Richard Davalos

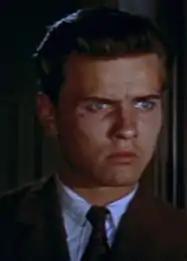
Richard Davalos in "East of Eden" (1955)

Richard Davalos (November 5, 1930 – March 8, 2016) was an American stage, film, and television actor.